The Vampire Lestat

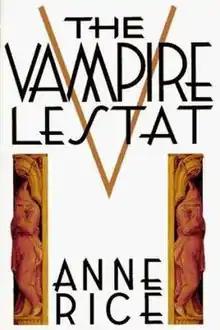
First edition

The Vampire Lestat (1985) is a vampire novel by American writer Anne Rice, the second in her "Vampire Chronicles", following "Interview with the Vampire" (1976). The story is told from the point of view of the vampire Lestat de Lioncourt, while "Interview" is narrated by Louis de Pointe du Lac.